Võ Duy Dương

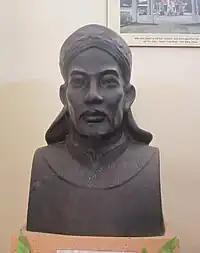
Bust of general Võ Duy Dương in Đồng Tháp Province Museum

Võ Duy Dương (武維楊; 1827–1866), also Thiên Hộ Dương (千戶楊) was a Vietnamese warlord who, after the submission of the Vietnamese government to the French in 1862, continued to fight against the French (1862-1866) in the wetlands of Đồng Tháp Mười, where he died of disease.